Stipple engraving

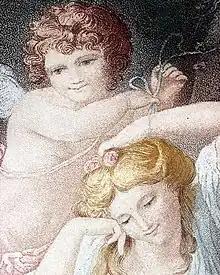
An example of the mastery of coloured stipple engraving by Francesco Bartolozzi (1727–1815) "Cupid Binding Aglaia to a Laurel", detail, after Angelica Kauffmann (1741–1807)

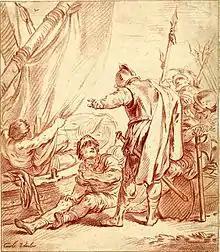
"A group of soldiers", in crayon manner technique by Gilles Demarteau after Charles André van Loo

Stipple engraving is a technique used to create tone in an intaglio print by distributing a pattern of dots of various sizes and densities across the image. The pattern is created on the printing plate either in engraving by gouging out the dots with a burin, or through an etching process. Stippling was used as an adjunct to conventional line engraving and etching for over two centuries, before being developed as a distinct technique in the mid-18th century.